Redhead Day

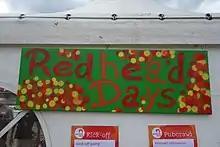
Redhead Days 2022

The 14th edition of the festival was the first time the festival was held in Tilburg. The color was blue and the main festival location was at the Pieter Vreedeplain. Other locations of activities were the Spoorpark (campsite), Heuvel, LocHal (lectures), and 013 (parties). Two group photos were made, the first one was in the form of a "T", honouring Tilburg.